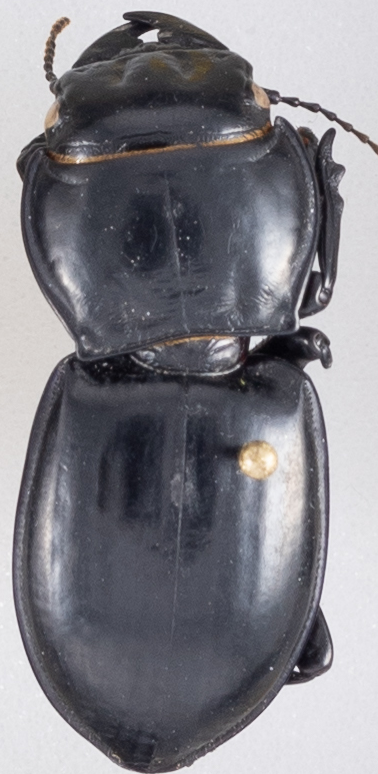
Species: Pasimachus californicus
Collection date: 2020-08-10
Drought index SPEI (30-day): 0.992
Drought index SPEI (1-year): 0.746
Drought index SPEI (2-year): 2.09